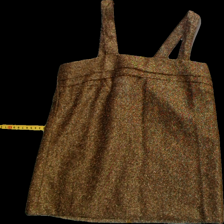
View: front
Type: Top
Category: Ladies
Brand: Not Applicable
Colors: Black
Material: 100% Poly
Pattern: Metallic
Cut: Regular
Size: 38
Season: All
Trend: No trend
Stains: No
Price range: 50-100
Recommended usage: Reuse